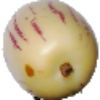
Label: Pepino 1